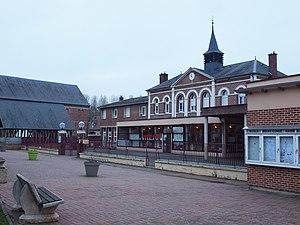
École de Rochy-Condé (Oise, France)
Rochy-Condé est une commune française située dans le département de l'Oise, en région Hauts-de-France.